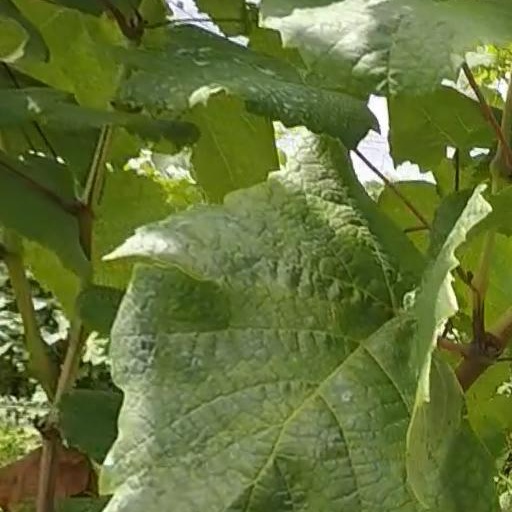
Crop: grape